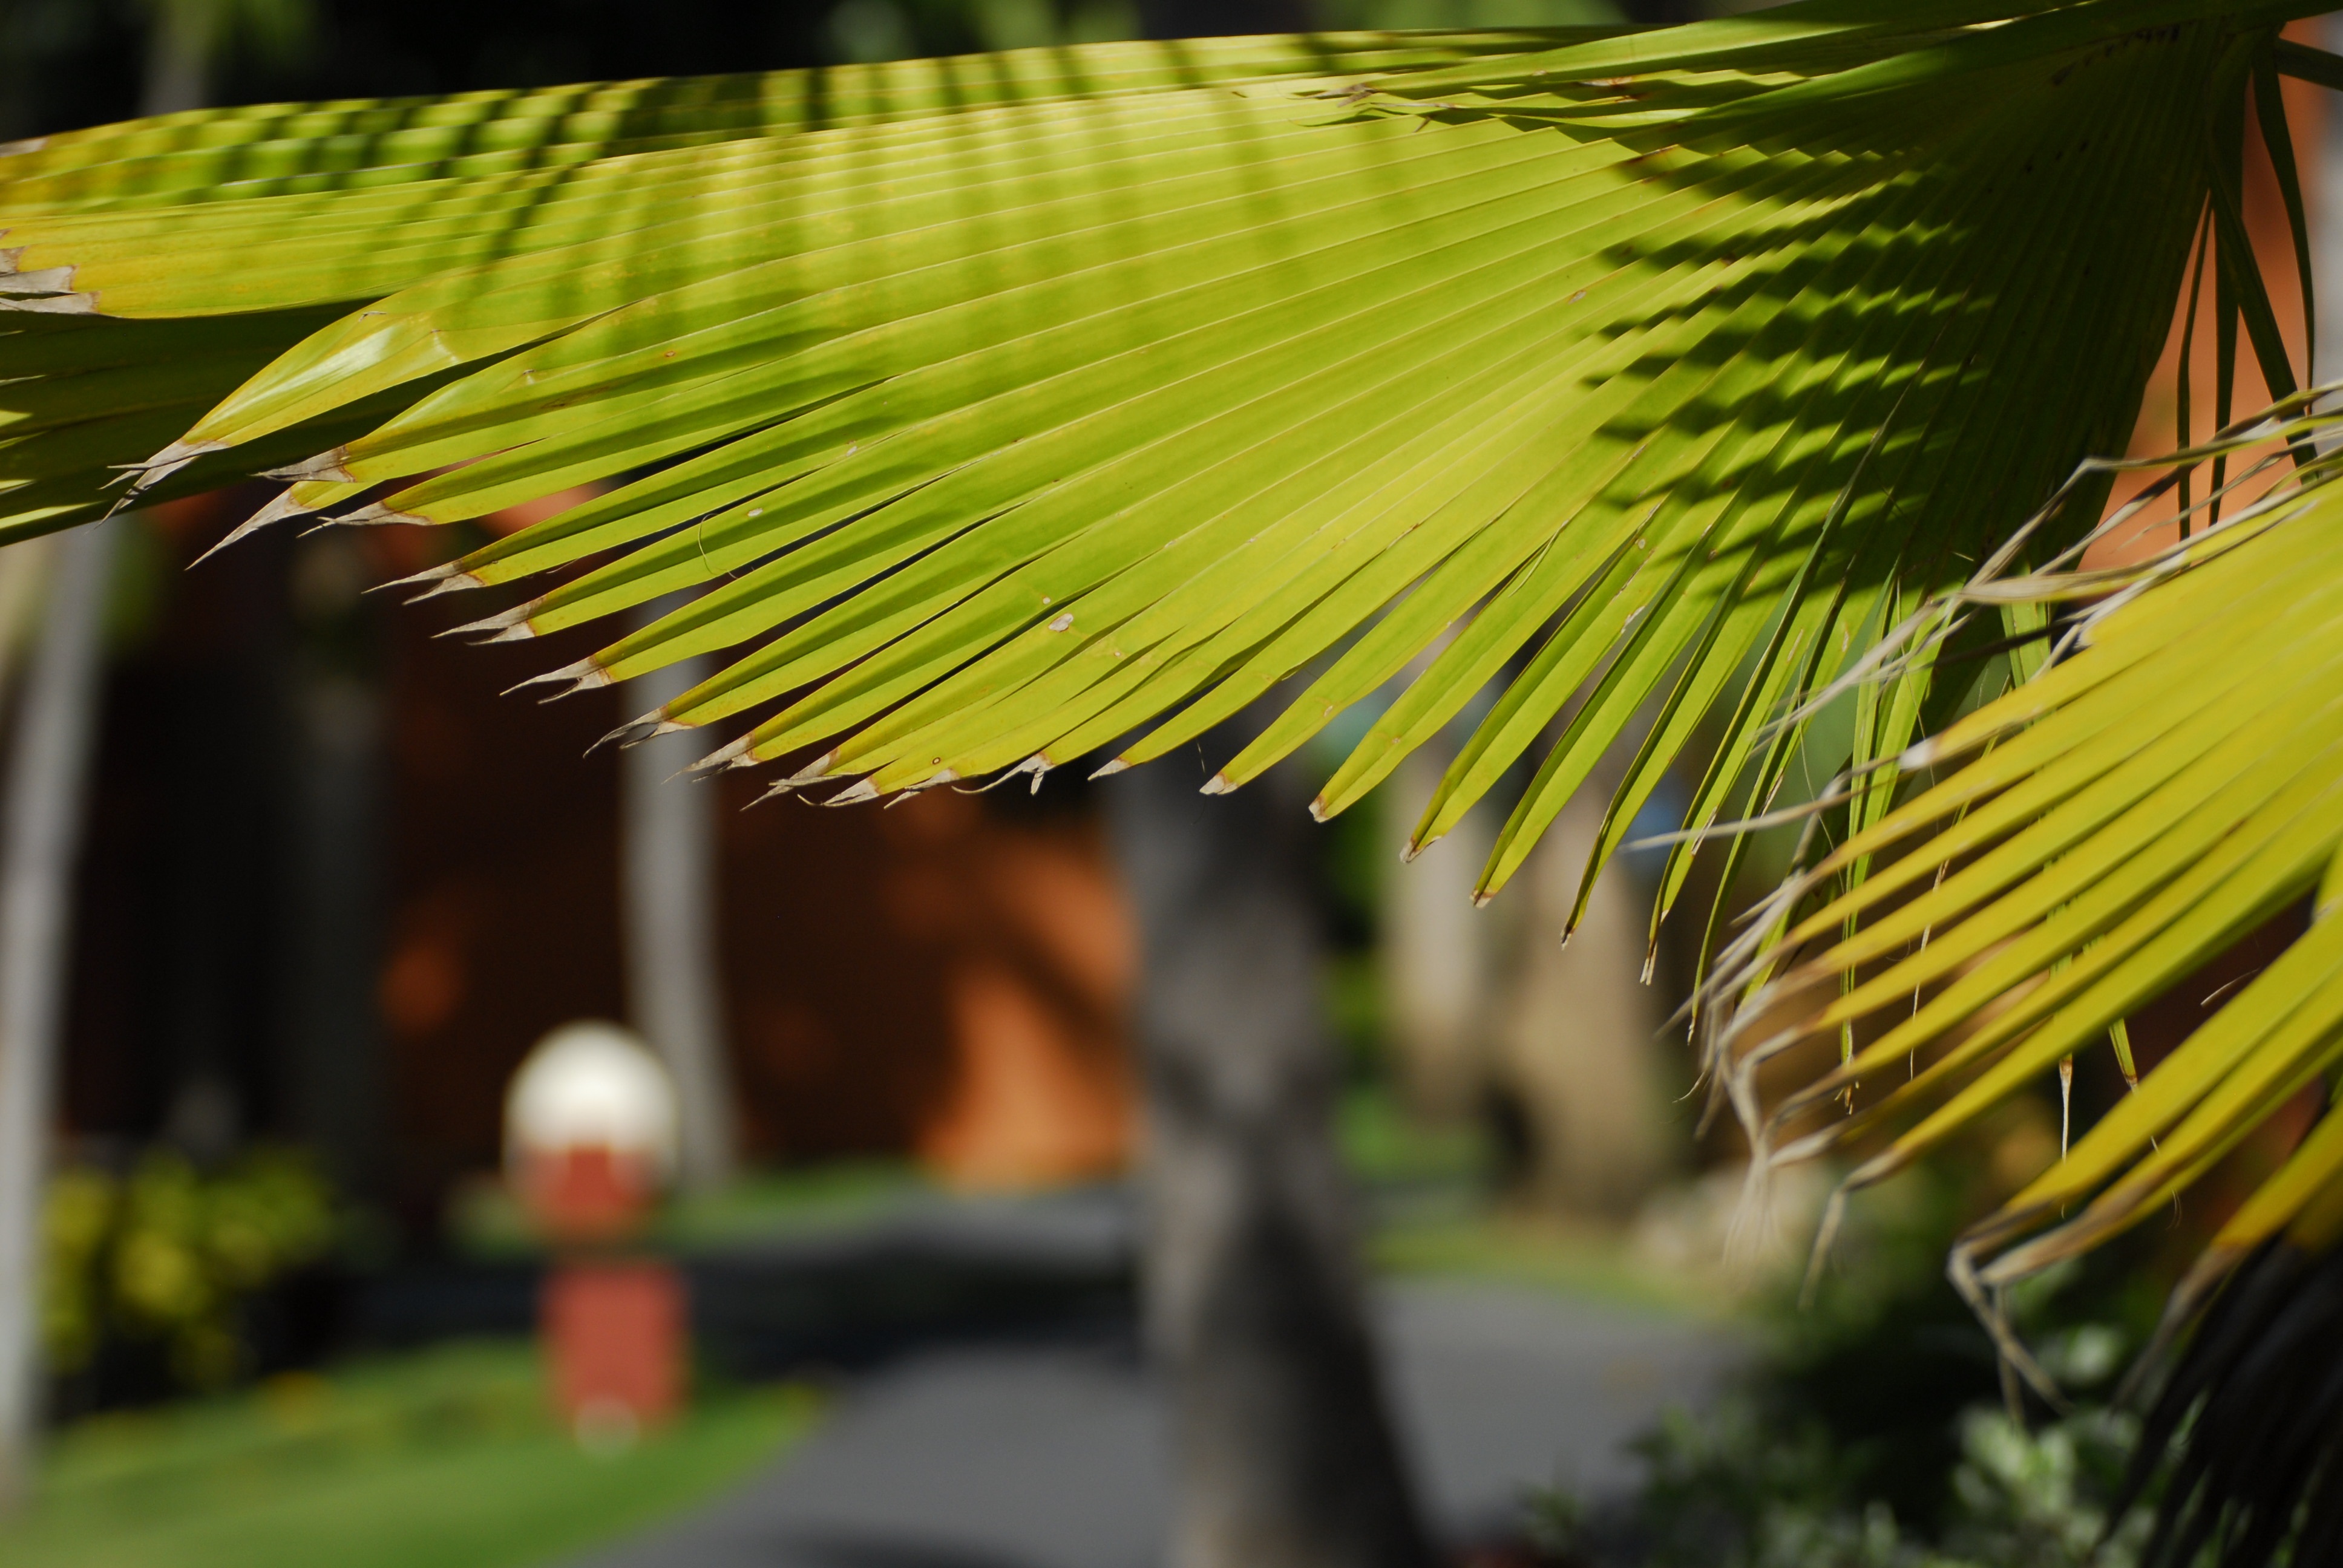
sea, tree, plant, sun, warm, palm tree, sunlight, leaf, flower, summer, green, paradise, tropical, holiday, botany, yellow, flora, heat, sunny, caribbean, dominican republic, palm trees, tropics, gorgeous, back light, summer holiday, dream holiday, woody plant, land plant, arecales, palm family, dom rep